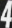
Number: 4